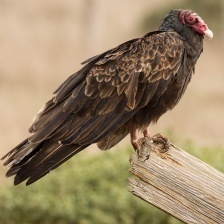
Species: TURKEY VULTURE
Scientific name: CATHARTES AURA
ImageNet parent category: vulture